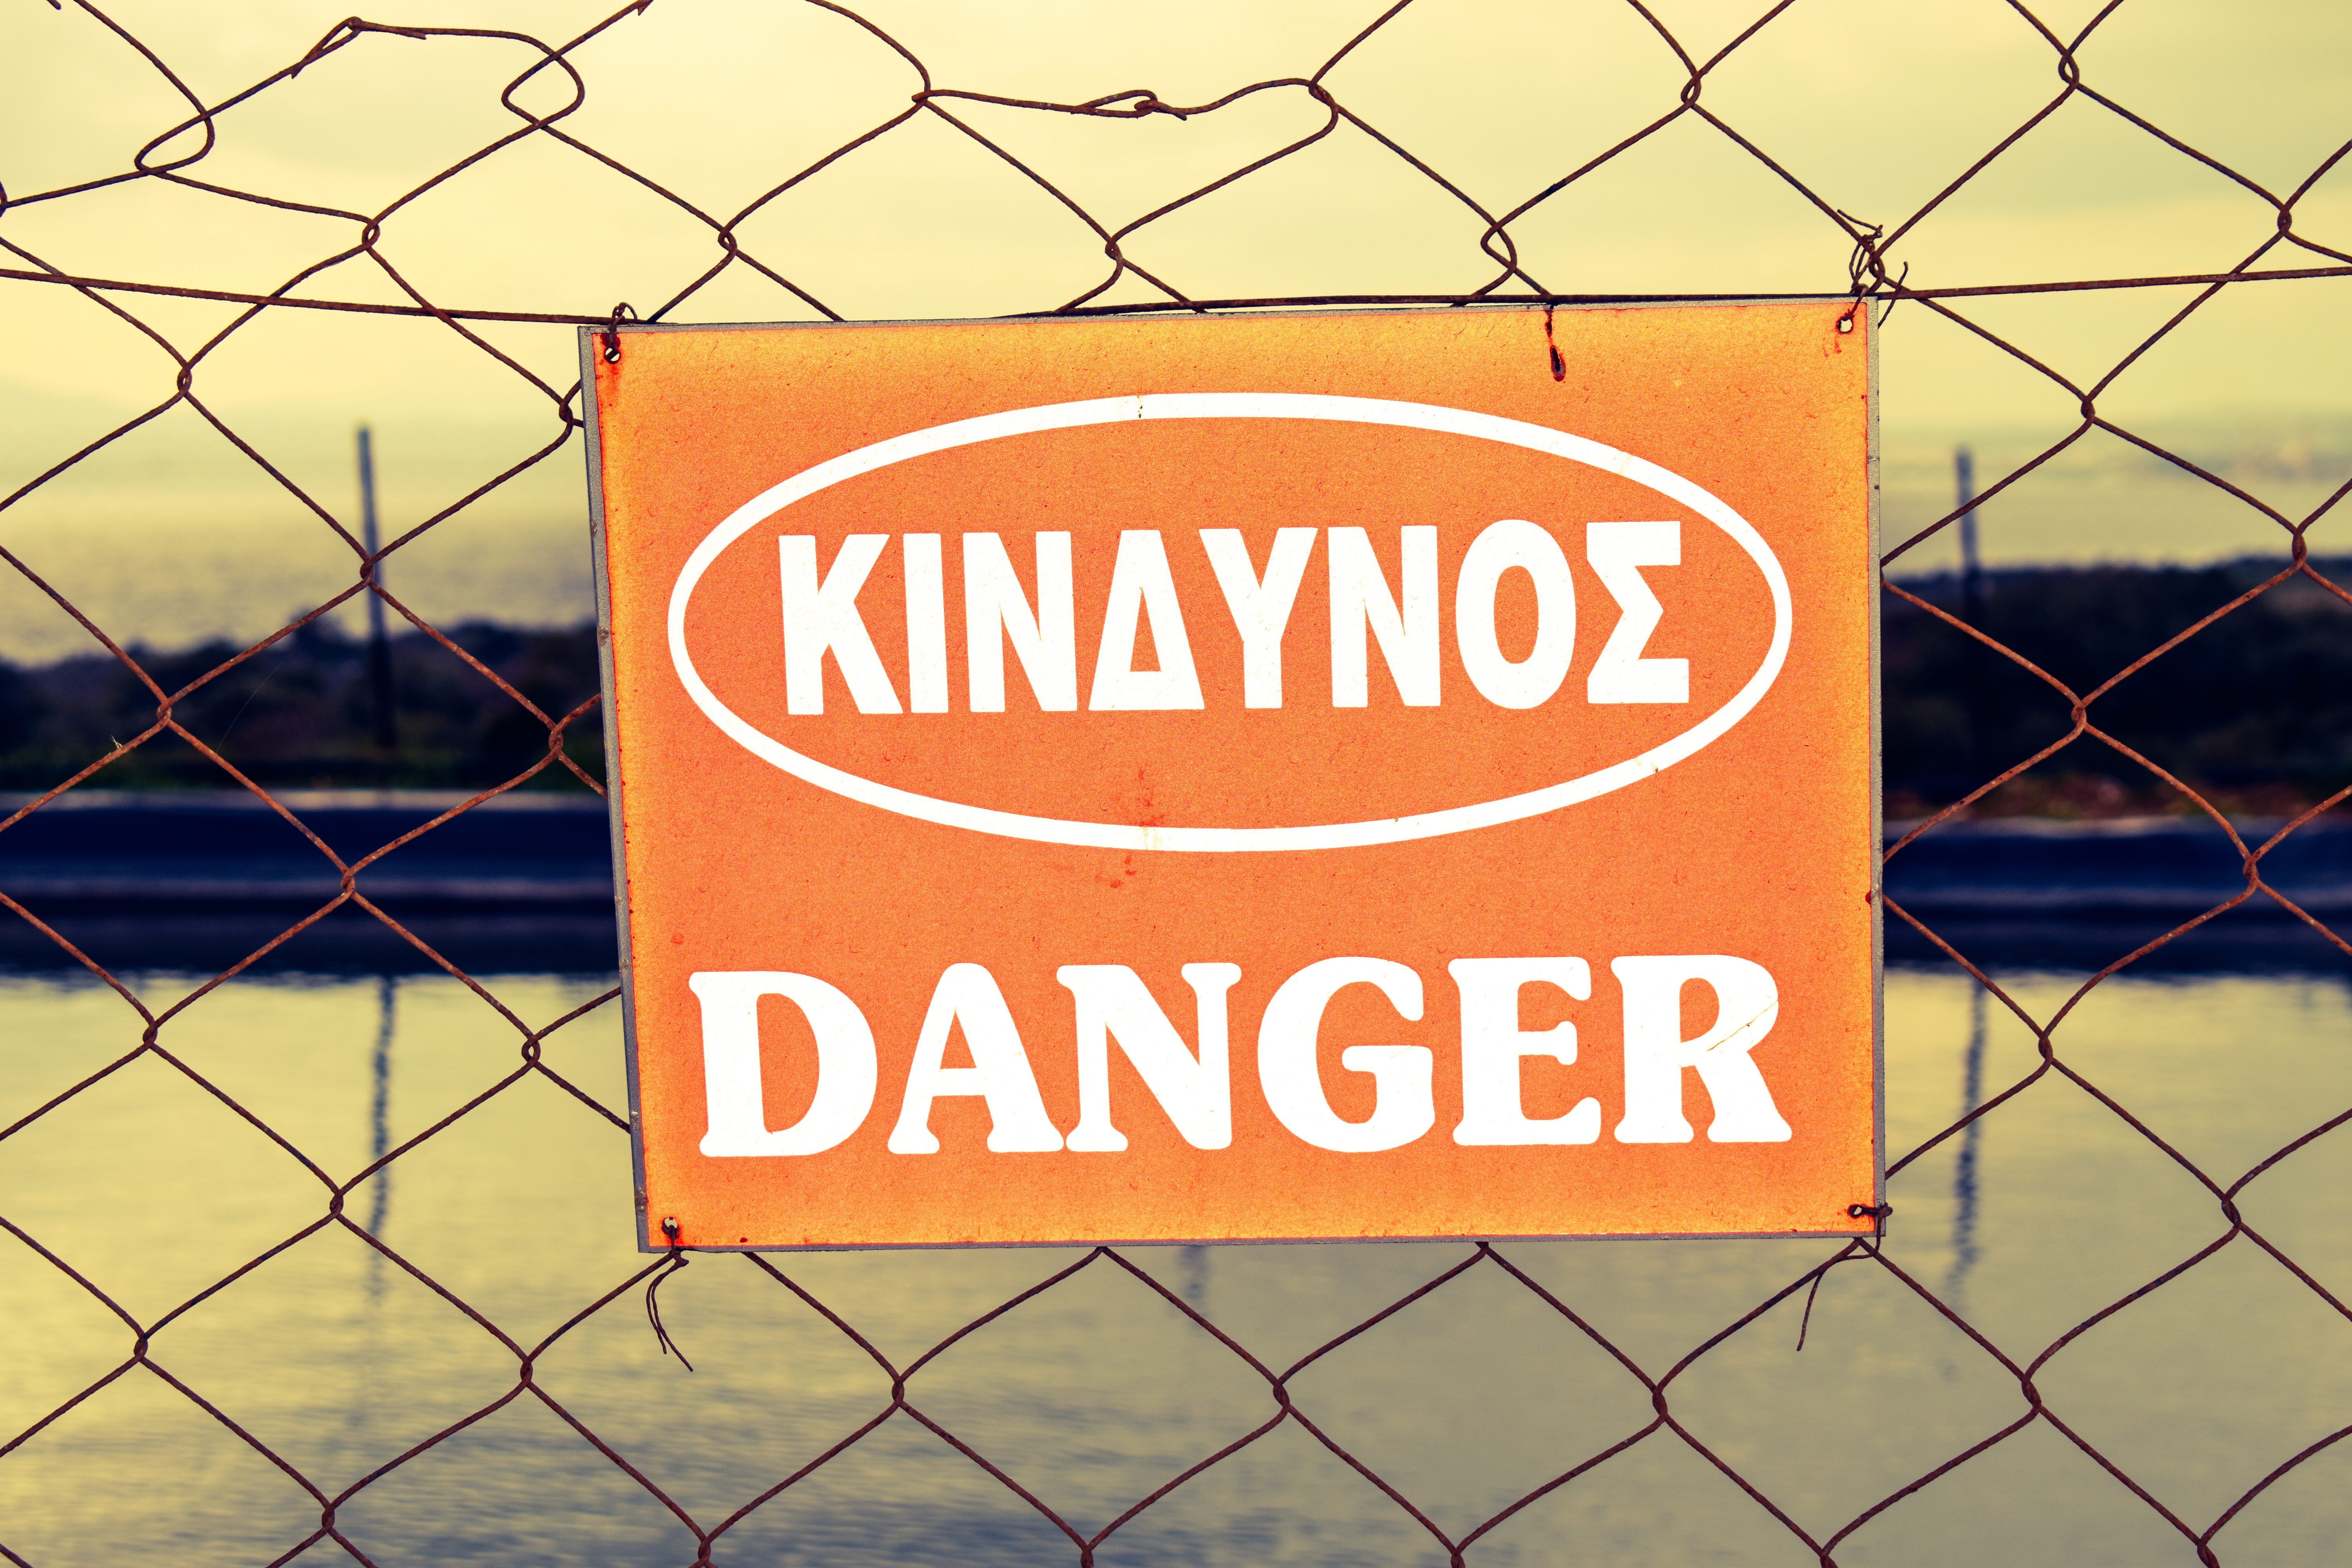
number, advertising, sign, line, banner, signage, circle, brand, font, design, hazard, danger, caution, warning, shape, risk, dangerous